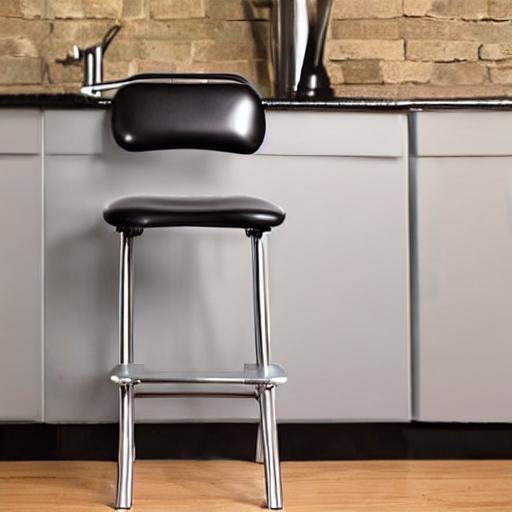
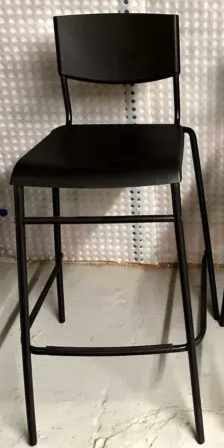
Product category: stool
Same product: no